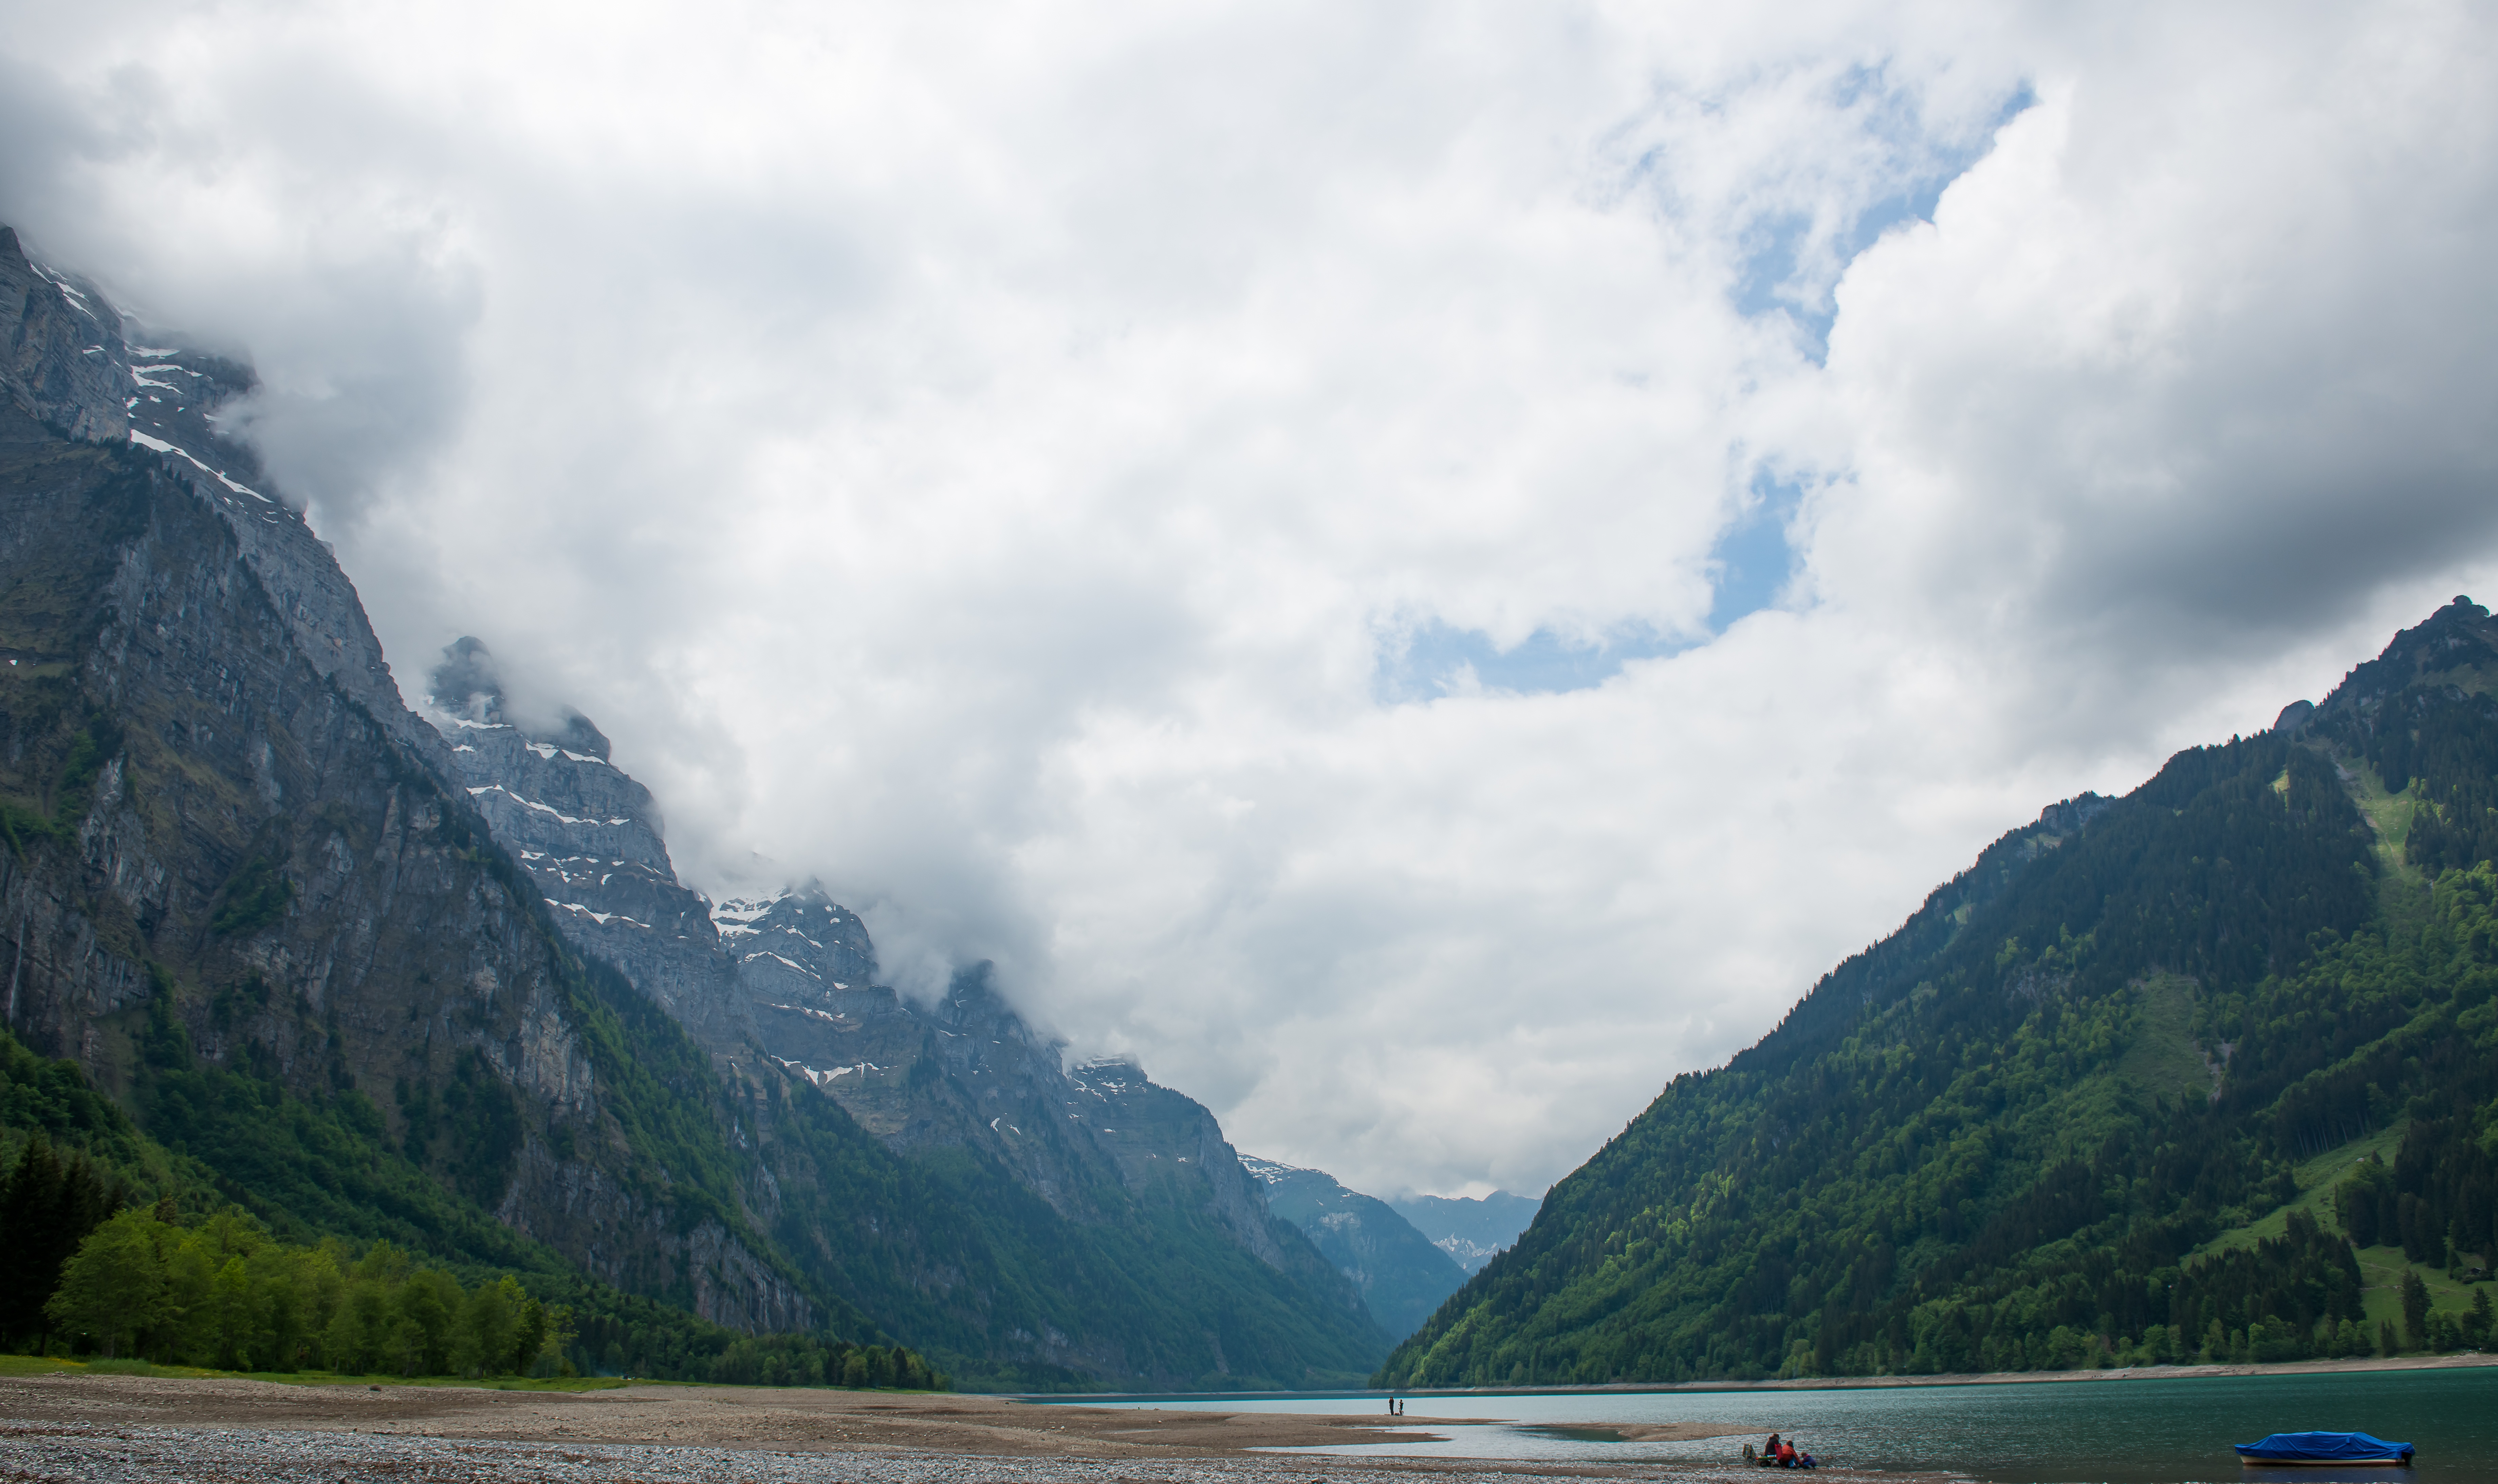
landscape, sea, water, nature, mountain, cloud, fog, boat, lake, mountain range, sailing, glacier, holiday, bay, alpine, fjord, eat, mountains, alps, swiss, switzerland, loch, lake geneva, landform, geographical feature, mountainous landforms, glacial landform